Araxa

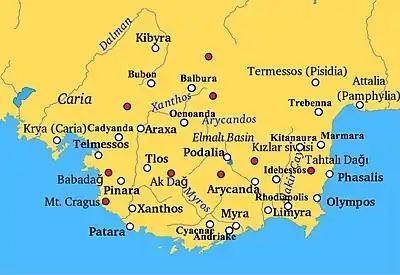
Cities of ancient Lycia

Araxa was a city of ancient Lycia, according to Alexander Polyhistor, in the second book of his "Lyciaca". Ptolemy places it near Sidyma. It is located at a place called Ören, near Fethiye, on the upper portion of the Xanthus River.